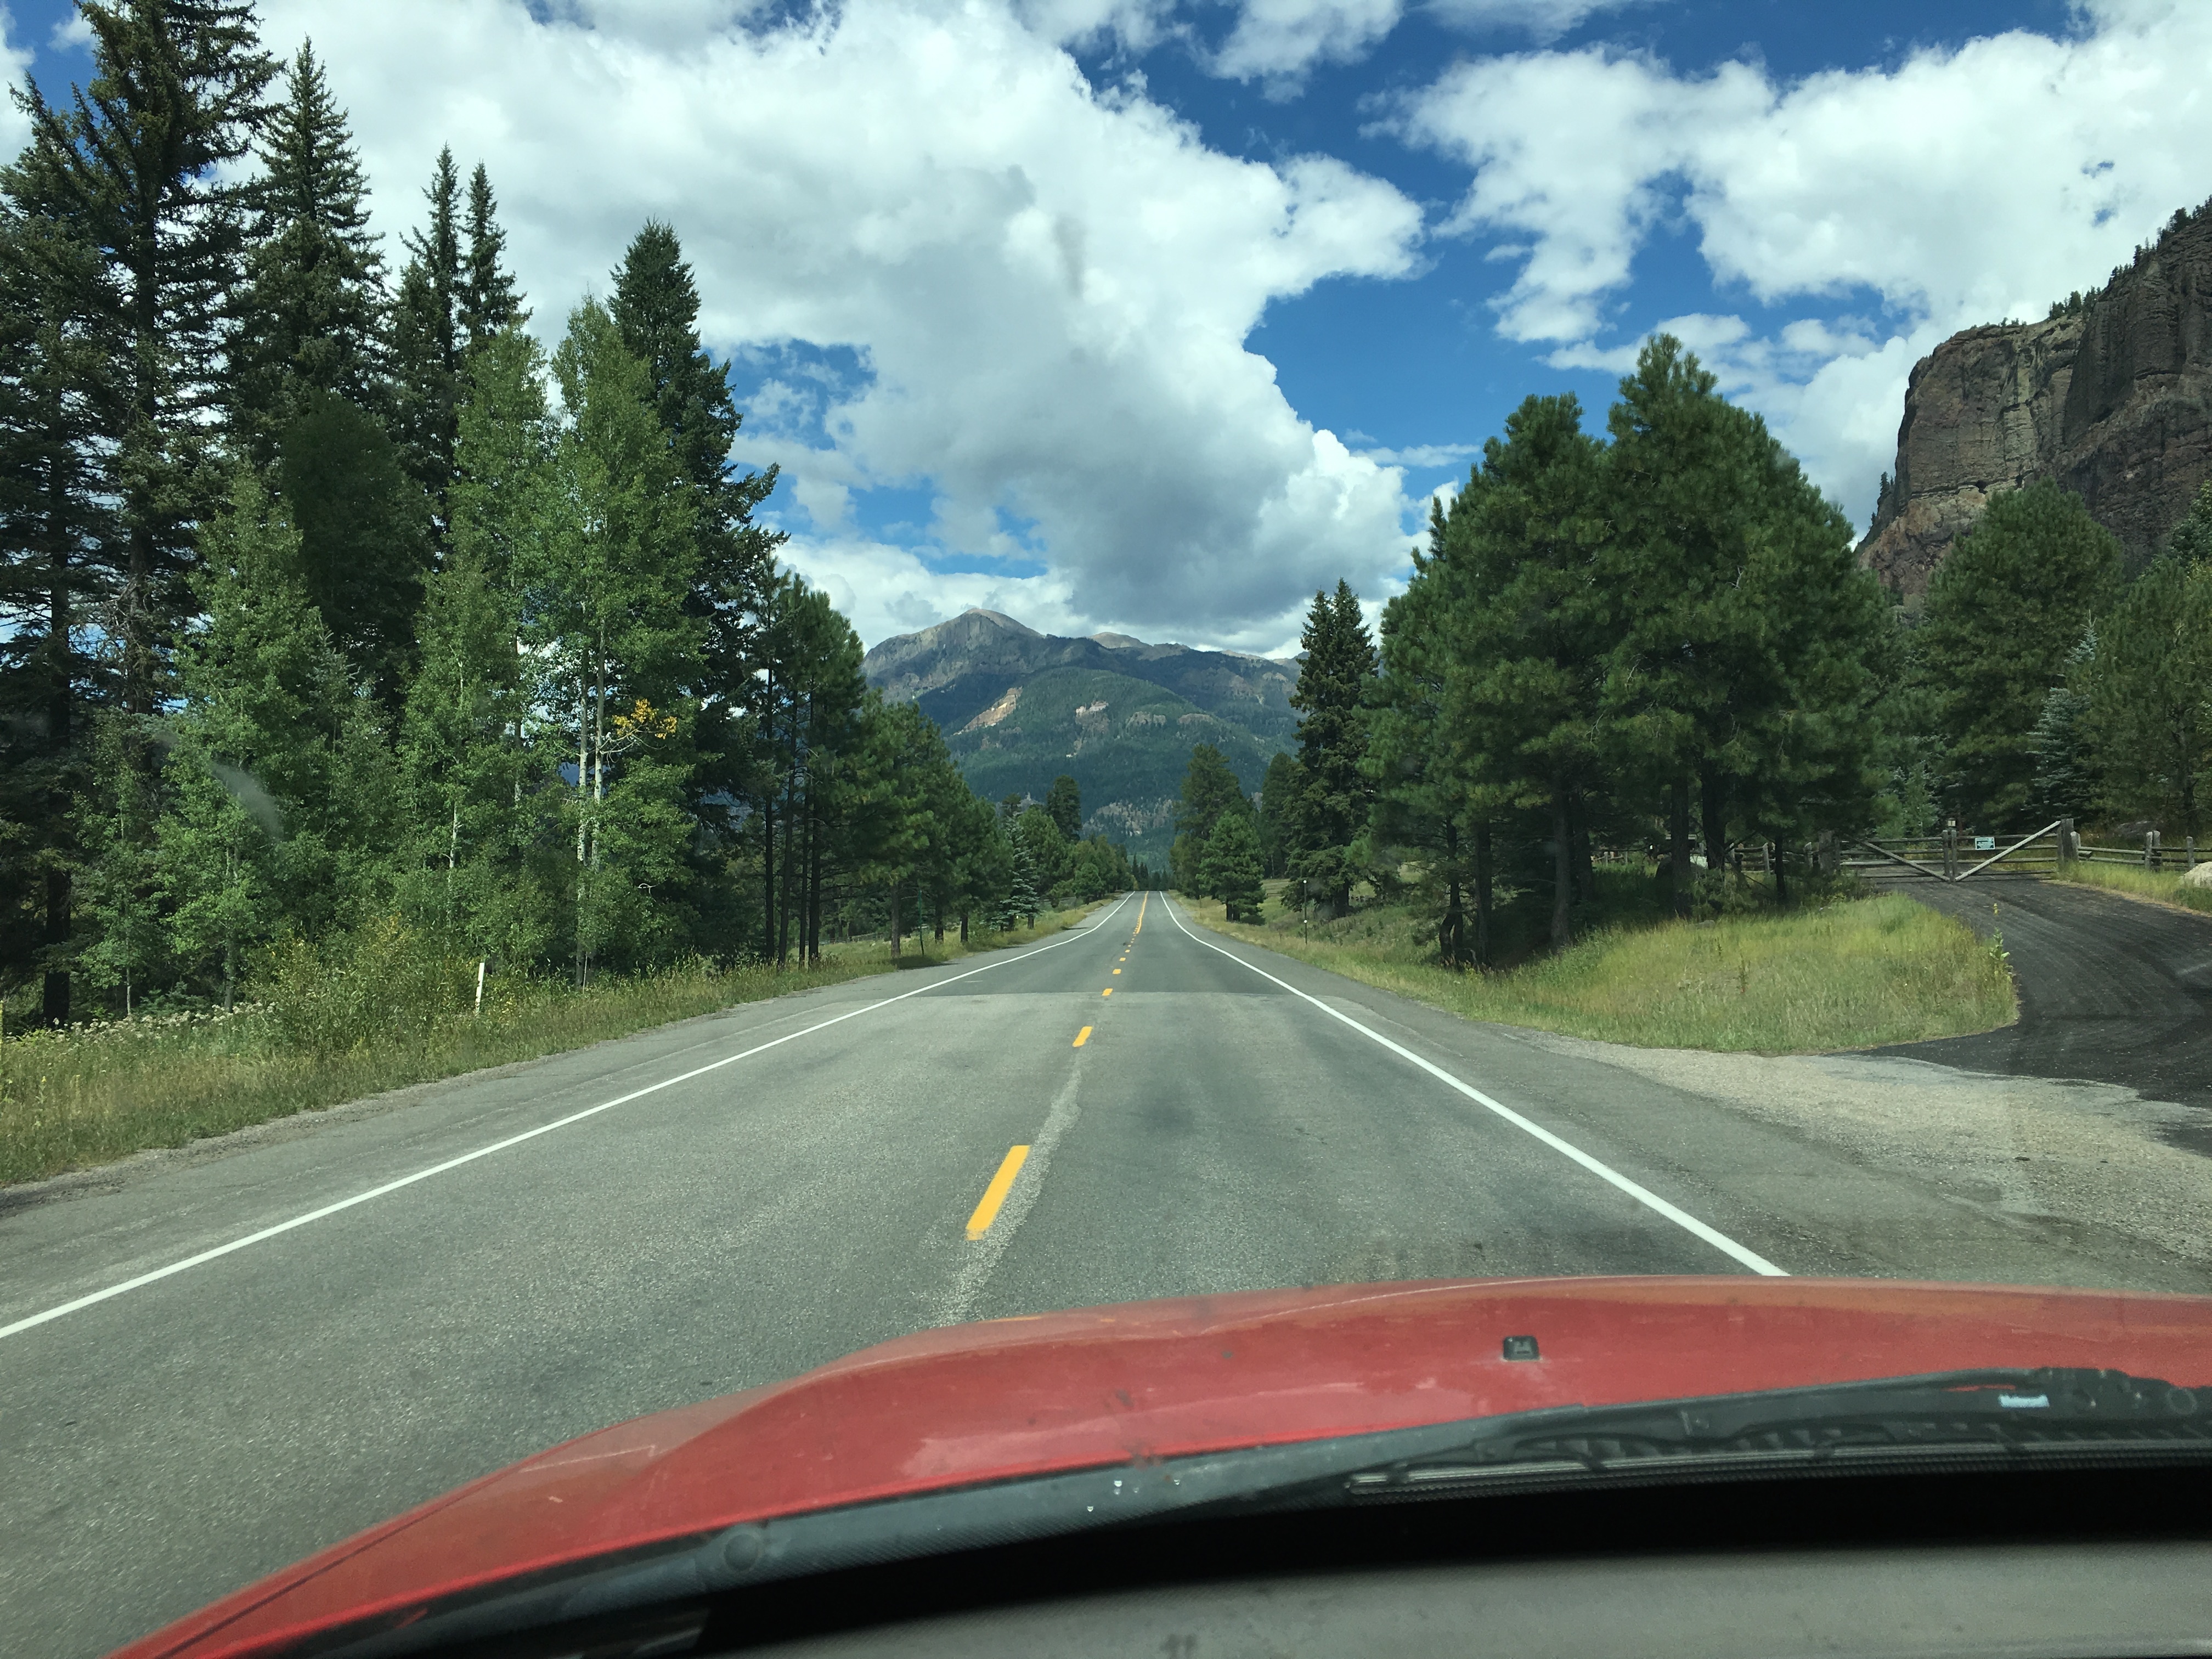
mountain, road, highway, driving, mountain range, vehicle, road trip, infrastructure, mountain pass, mountainous landforms